Jebi Mather

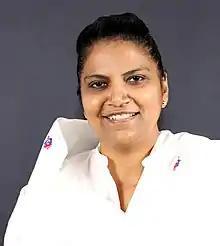
Jebi Mather

Jebi Mather (born 19 August 1978) is an Indian politician and social activist. She is currently a Member of Parliament in the Rajya Sabha, the upper house of the Indian Parliament, representing Kerala state. She is the current President of Kerala Pradesh Mahila Congress, a regional branch of All India Mahila Congress She is a Committee Member of Indian National Congress. She has been elected unopposed as Member of Parliament to the Rajya Sabha on 4 April 2022.